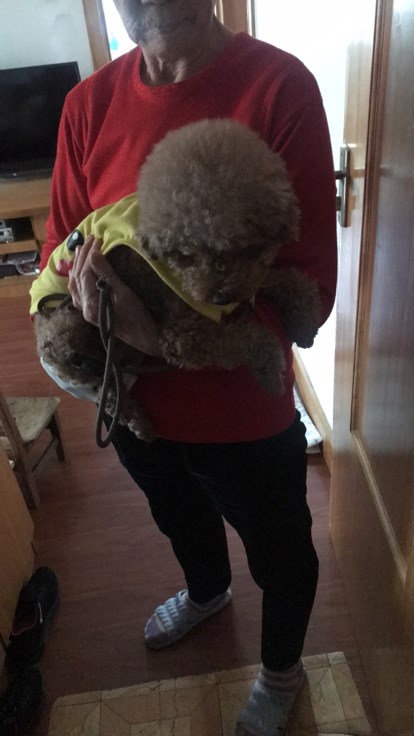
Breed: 7449-n000128-teddy